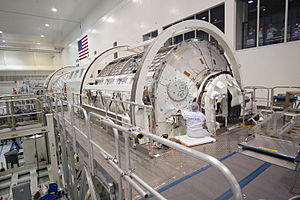
STS-133 / Missionen / Nyttelast
STS-133 var rumfærgen Discoverys 39. og sidste rummission, den blev opsendt d. 24. februar 2011 kl 4:53 p.m. EST, 22.53 dansk tid.